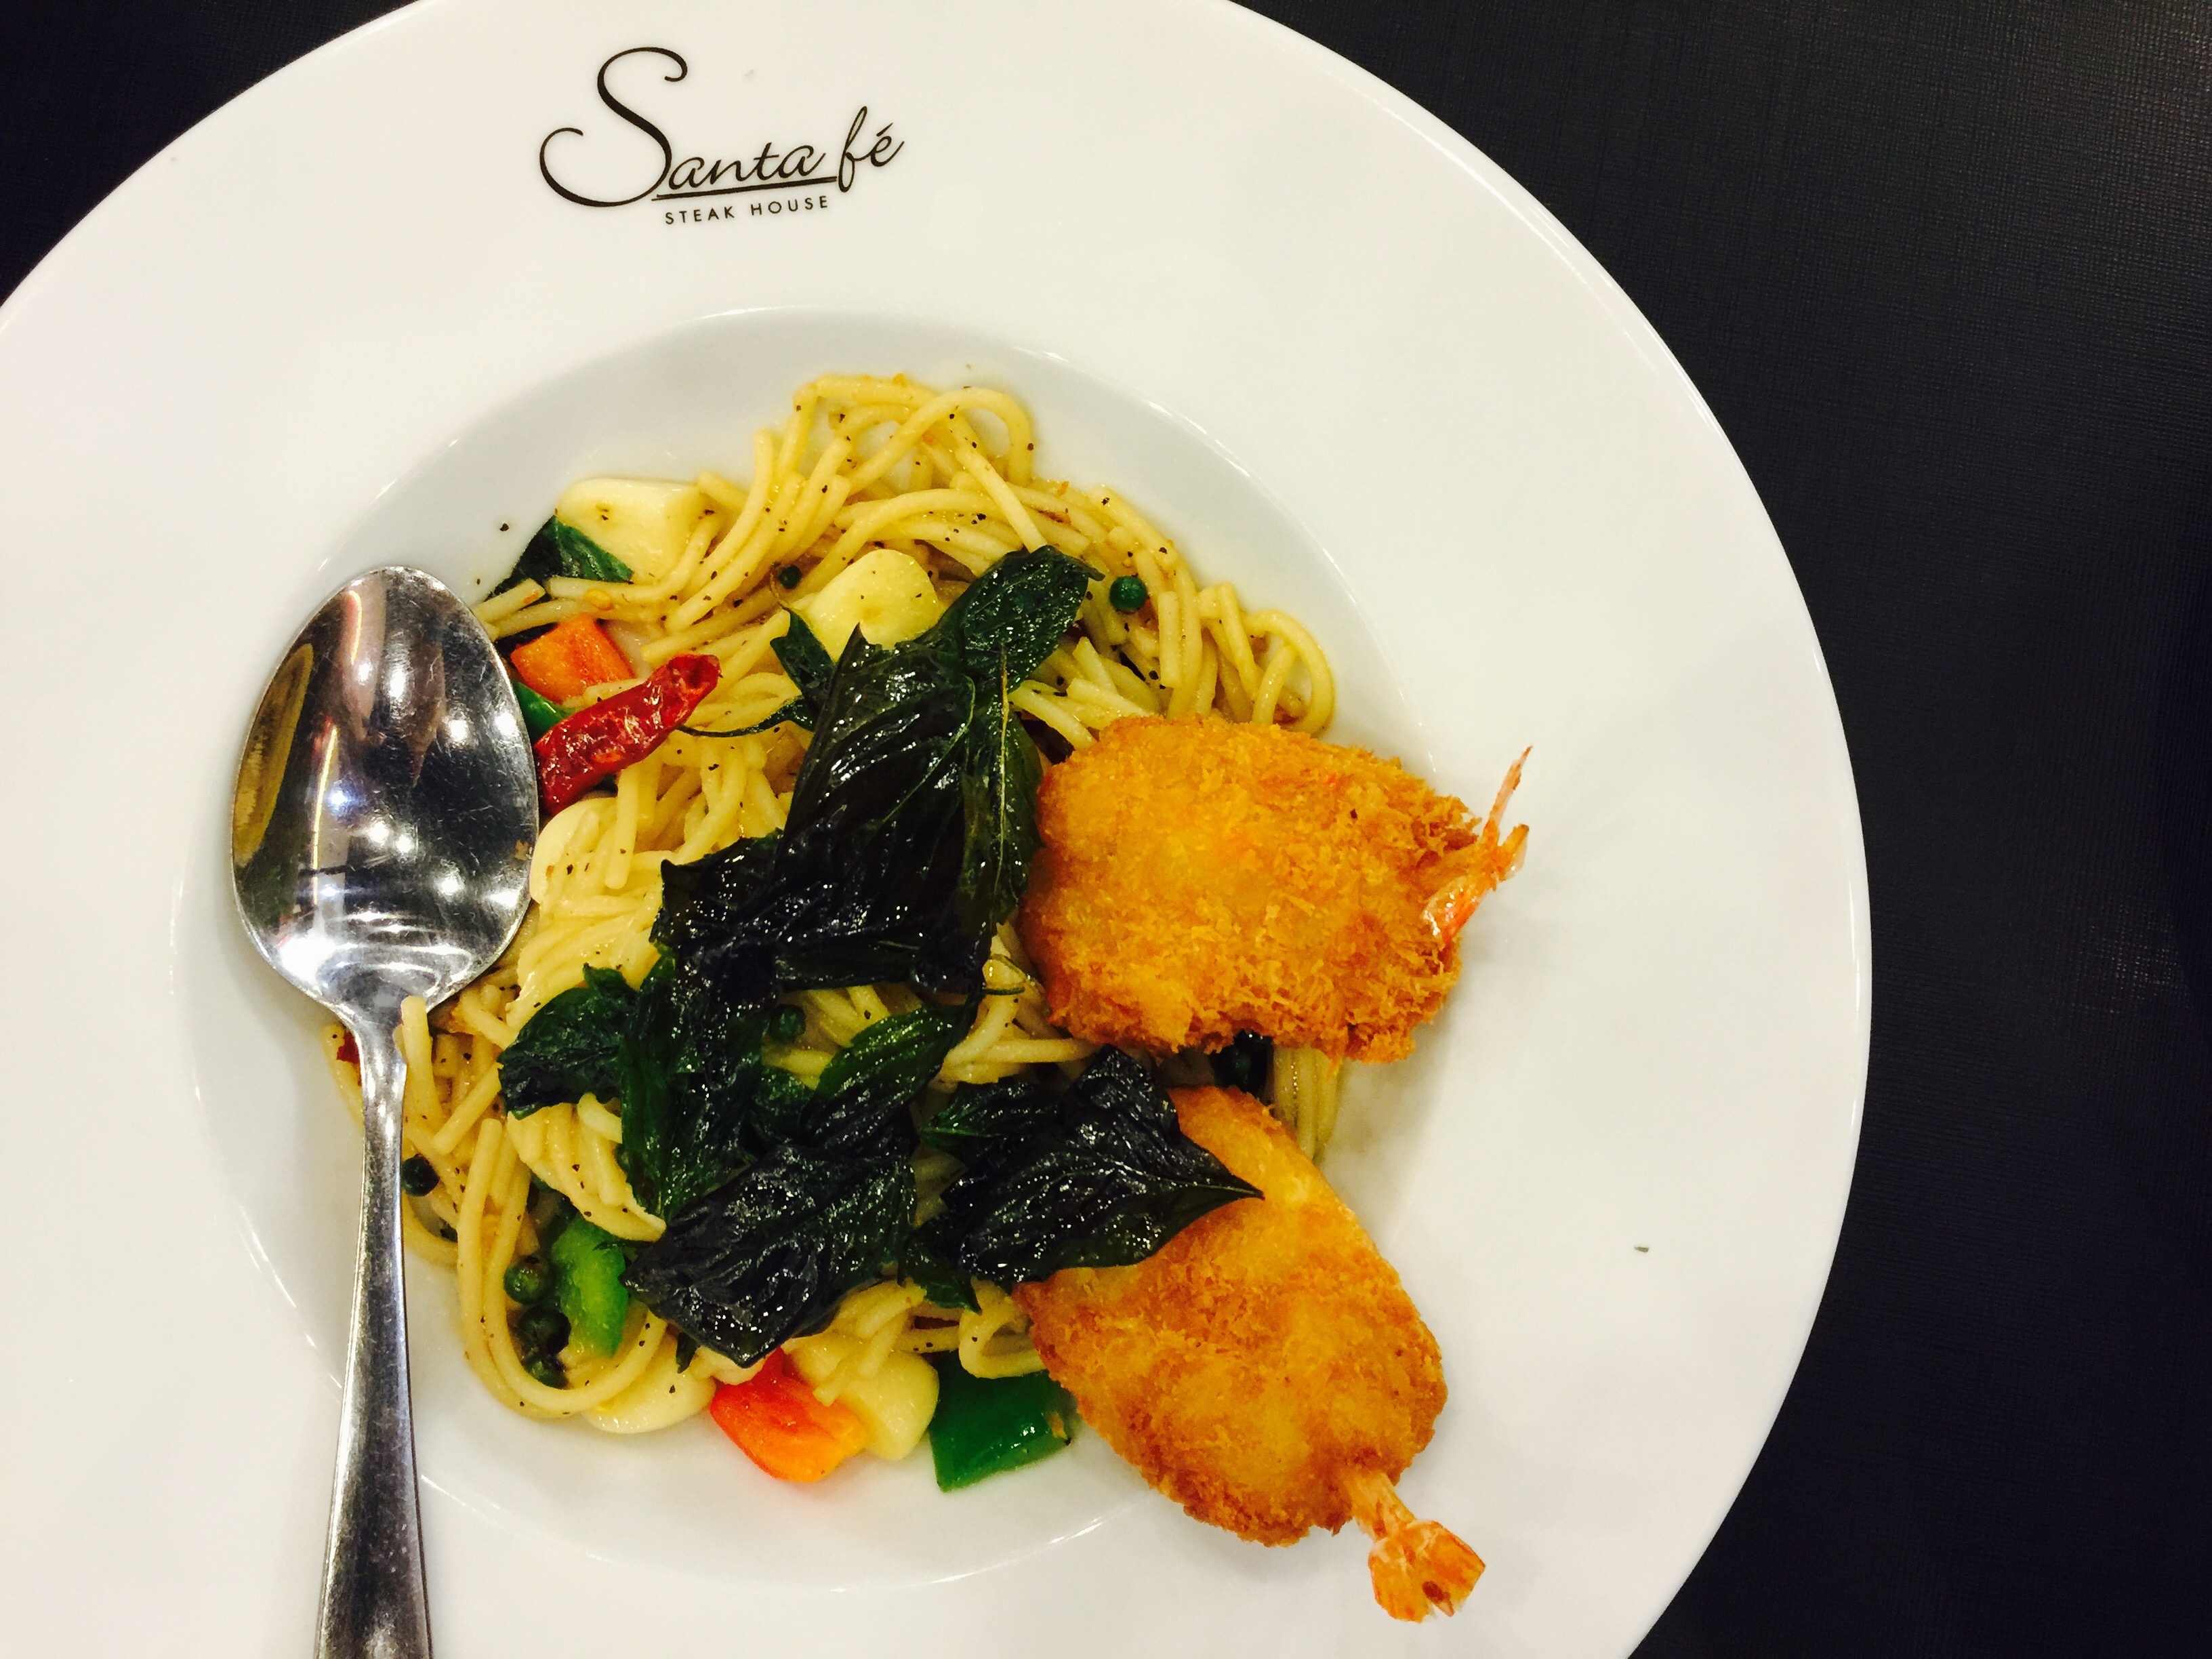
restaurant, dish, meal, food, produce, vegetable, fish, cuisine, vegetarian food, eating outside the home